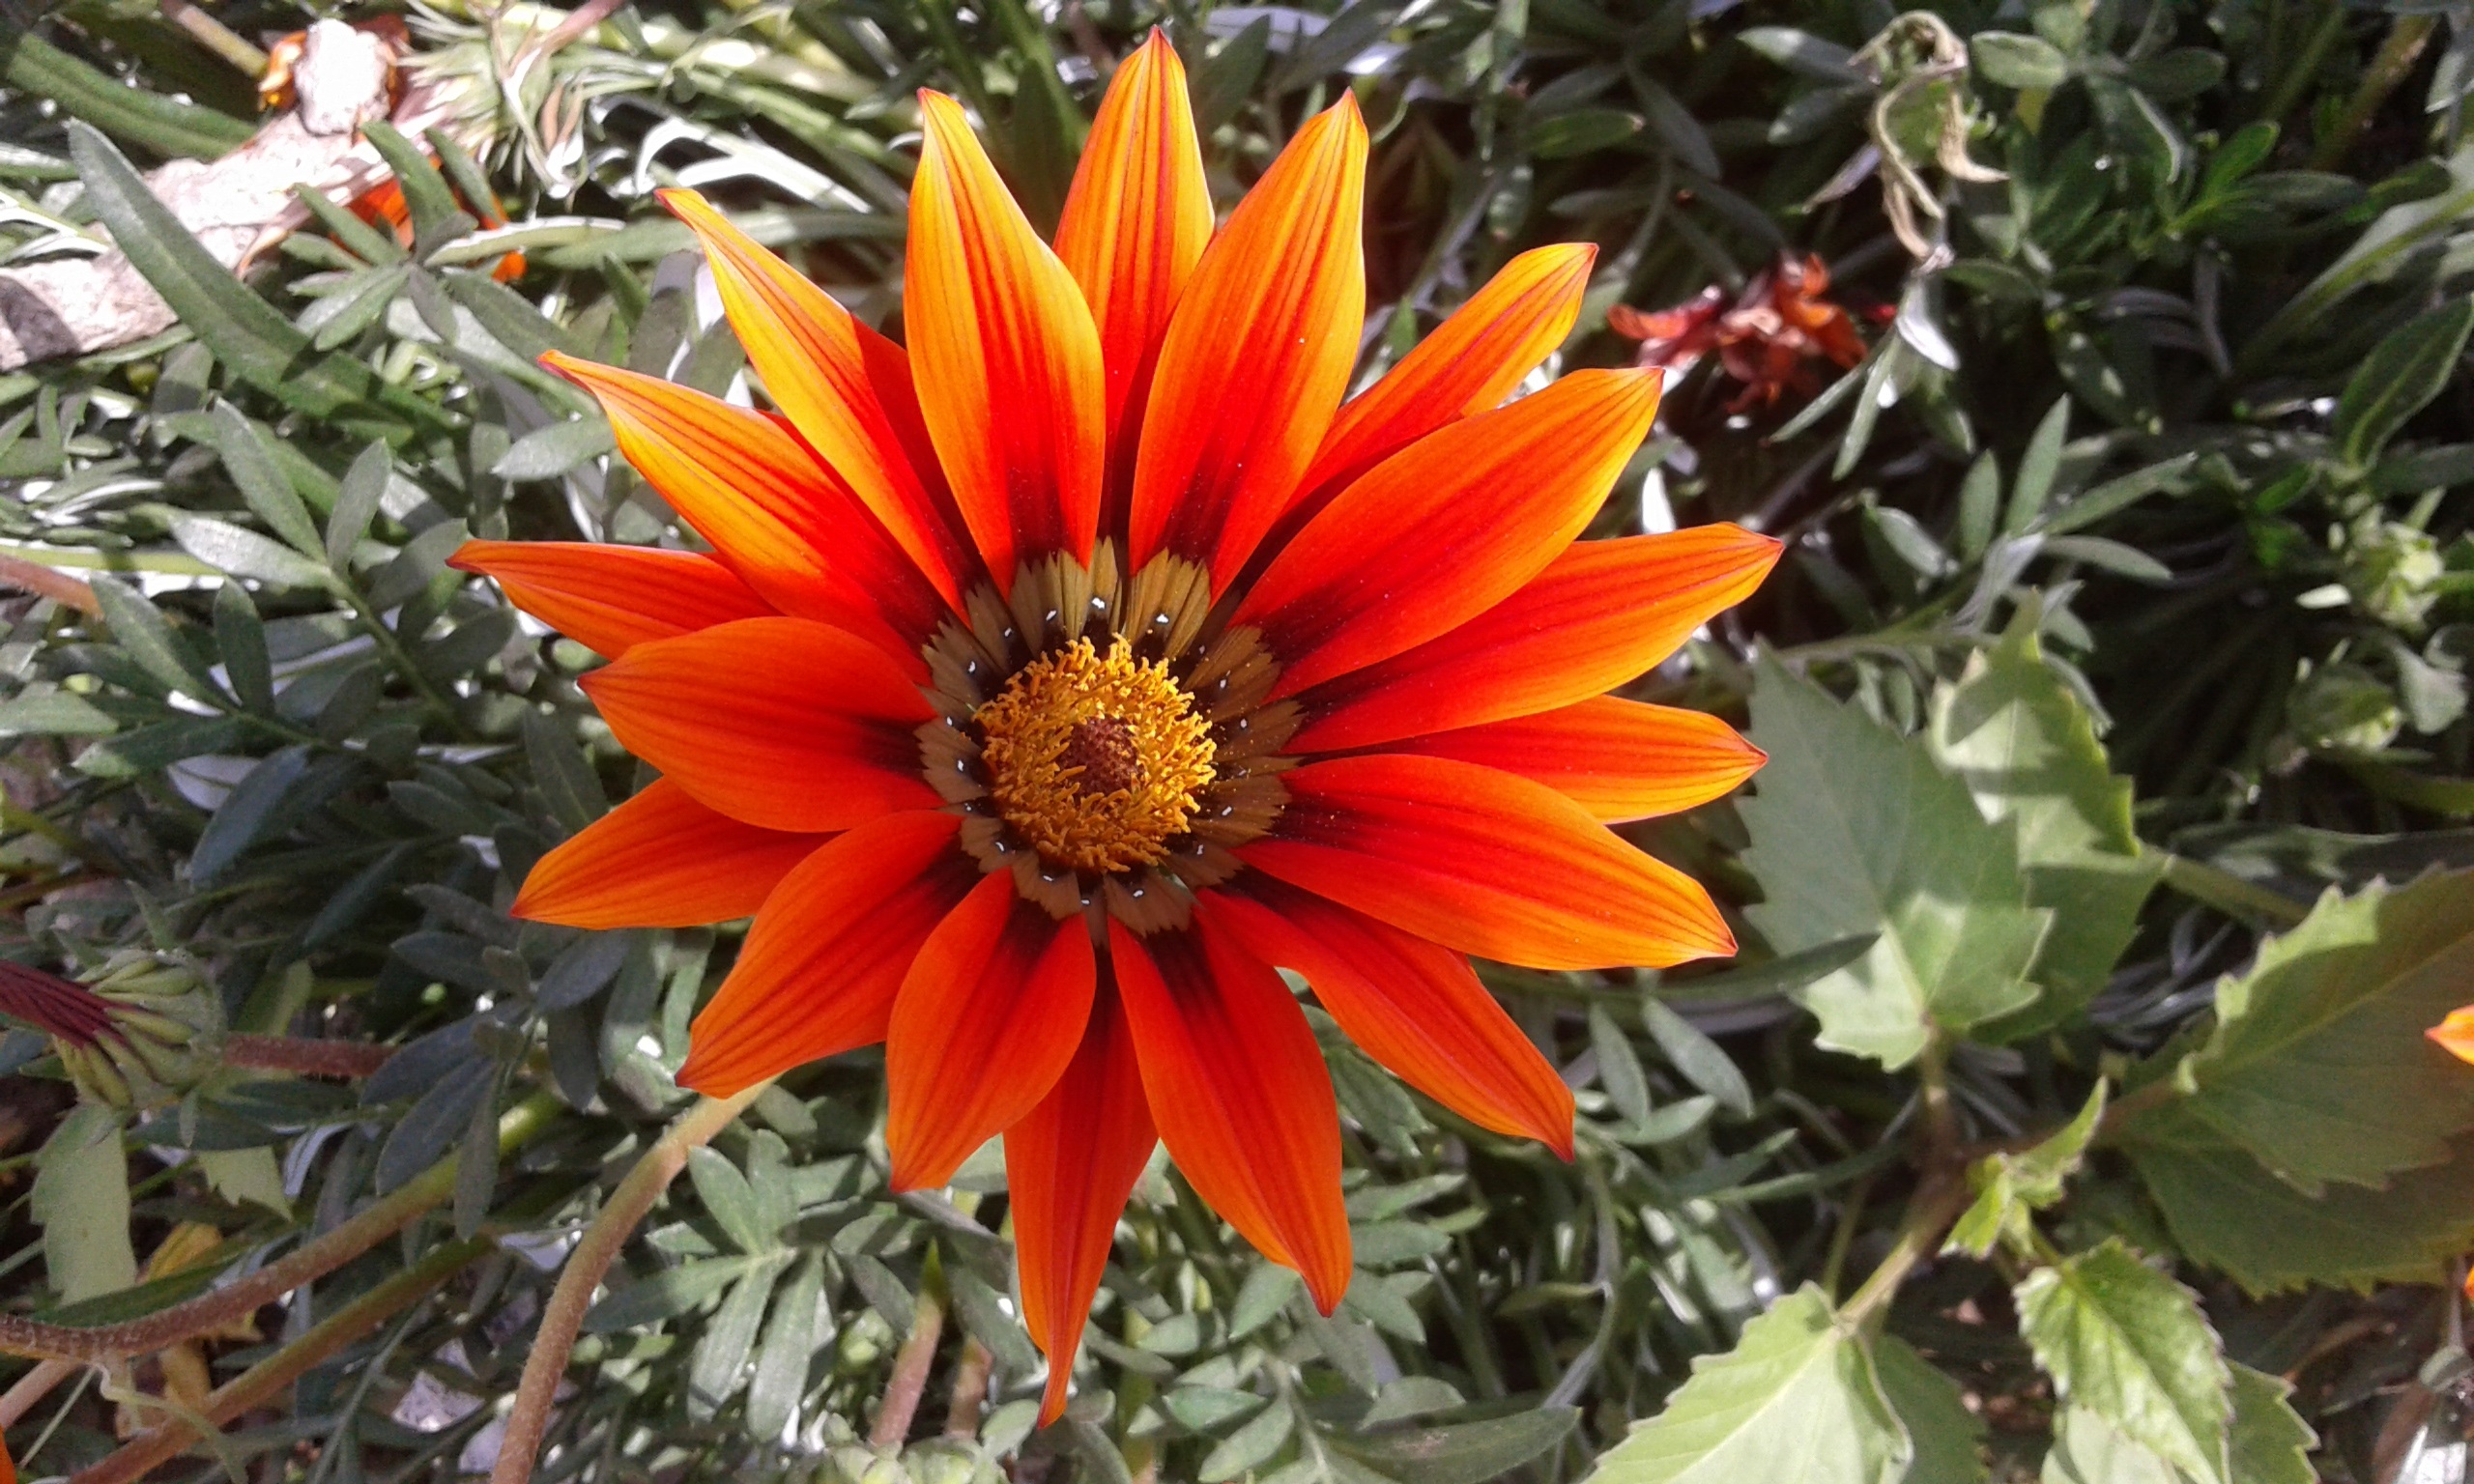
plant, flower, bloom, summer, orange, spring, macro, natural, botany, flora, wildflower, close up, sunny, gazania, flowering plant, daisy family, annual plant, land plant